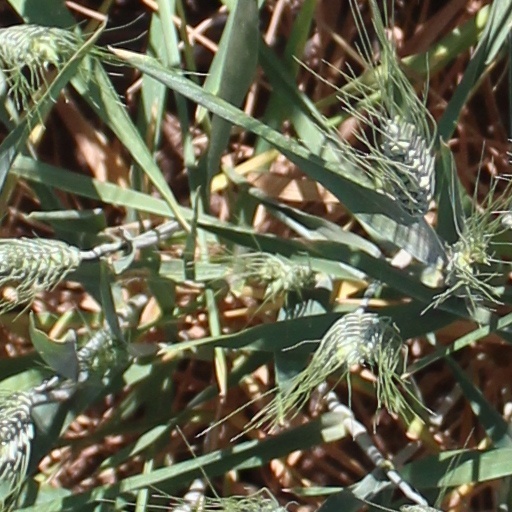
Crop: wheat